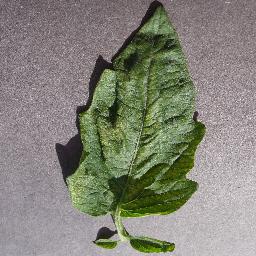
Label: Tomato___Spider_mites Two-spotted_spider_mite